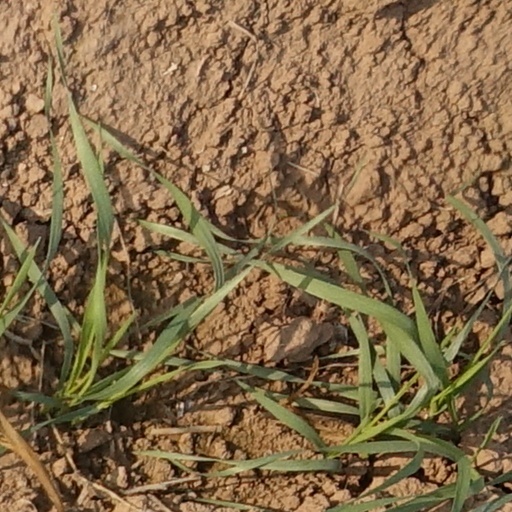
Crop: wheat